History of Marrakesh

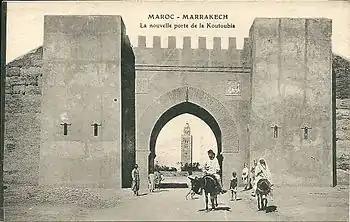
Gate of Marrakesh, 1919

The history of Marrakesh, a city in southern Morocco, stretches back nearly a thousand years. The country of Morocco itself is named after it.